Ultra-Fast Flash Observatory Pathfinder

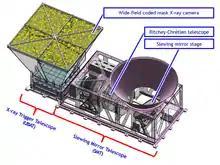
UFFO Pathfinder (3D model)

UBAT is a wide-field coded mask X-ray camera. It has a 191 cm detecting area, 90.2°×90.2° field of view and is sensitive in the 15-150 keV photon energy range. UBAT is able to localize bursts with an accuracy of 7σ to a region 10 arcmin across in less than one second time and is used as a trigger source for the SMT.